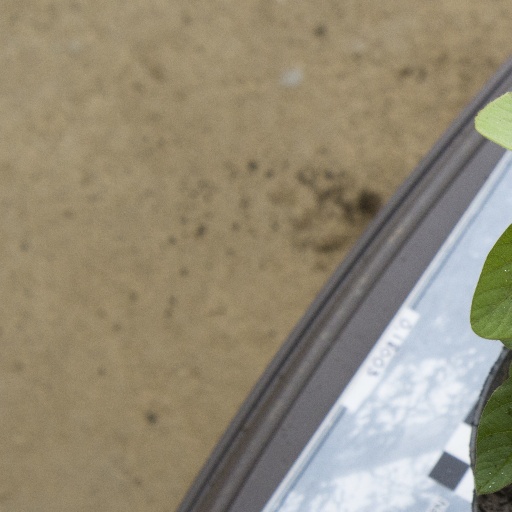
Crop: soybean